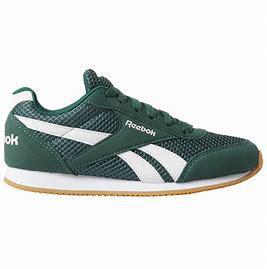
Brand: Reebok
Model: Royal Classic Jogger 2